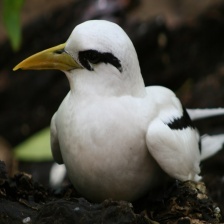
Species: WHITE TAILED TROPIC
Scientific name: PHAETHON LEPTURUS